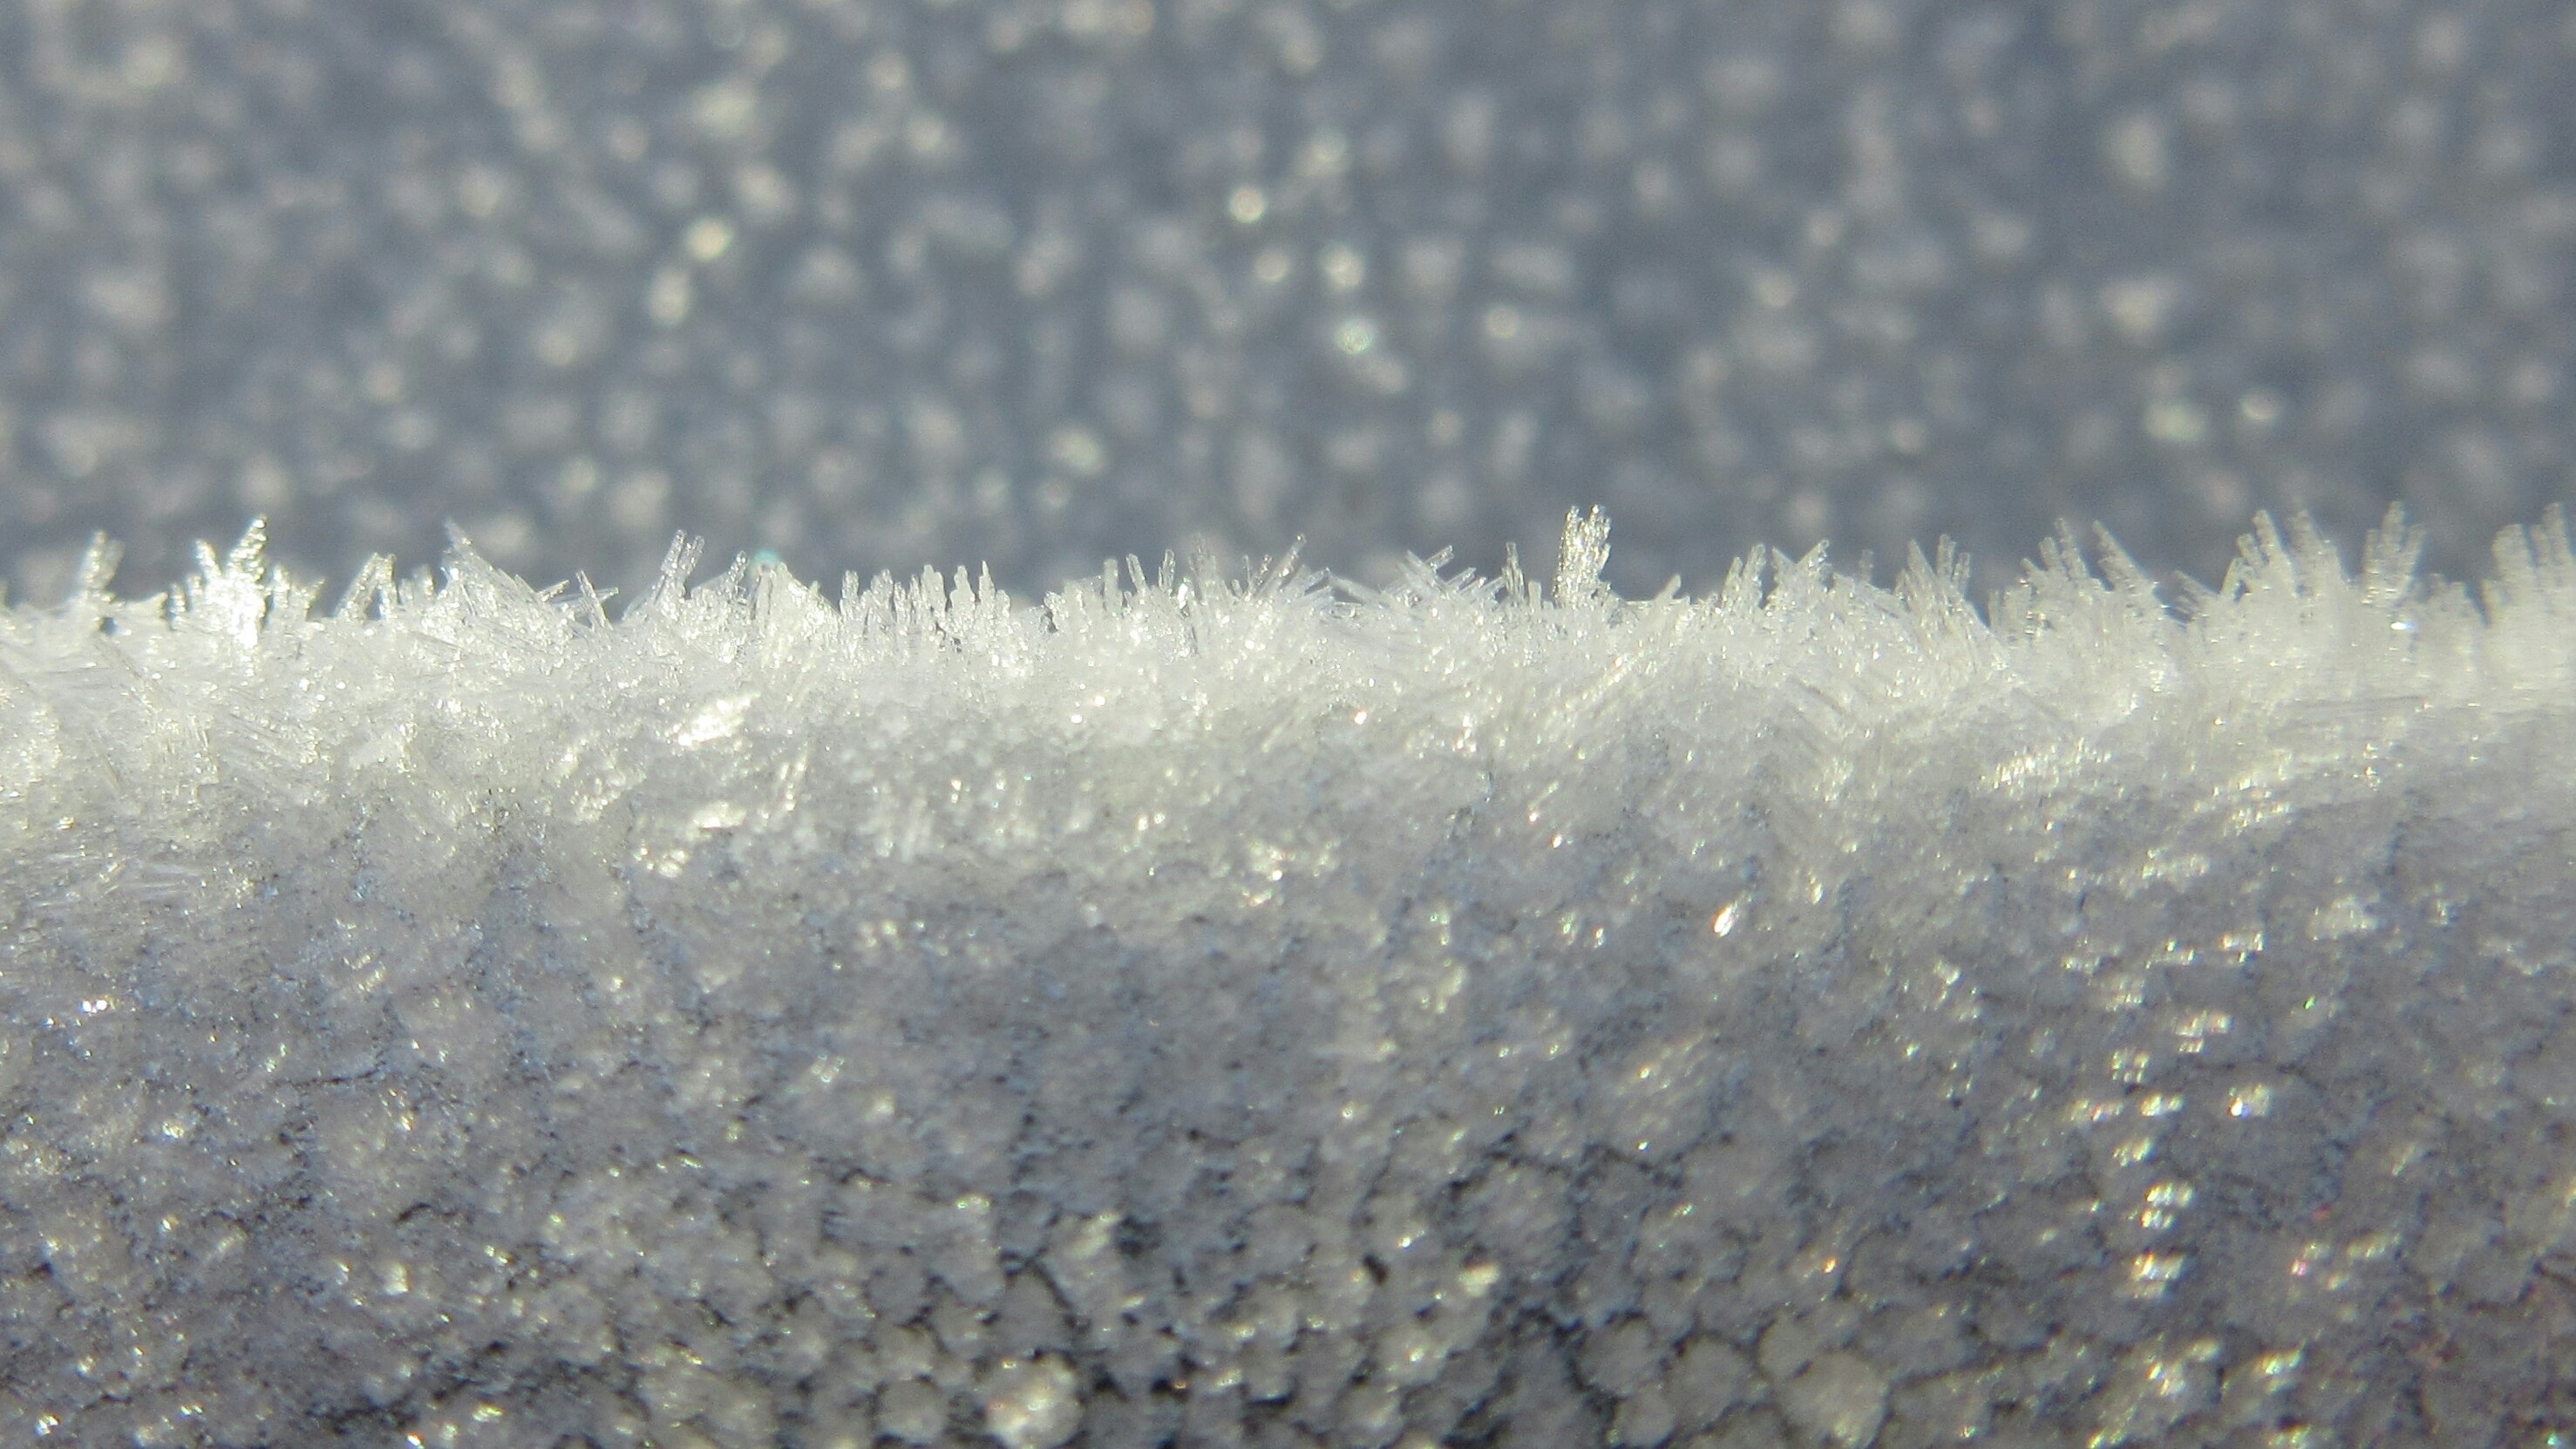
grass, sand, snow, cold, winter, leaf, frost, asphalt, ice, weather, soil, close up, hoarfrost, freezing, macro photography, eiskristalle, crystals